The Sheltering Sky (film)

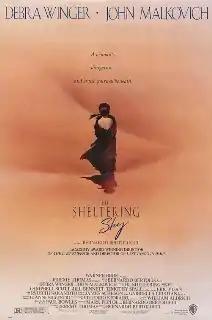
Theatrical release poster by Renato Casaro

The Sheltering Sky is a 1990 drama film directed by Bernardo Bertolucci starring Debra Winger and John Malkovich. The film is based on the 1949 novel of the same name by Paul Bowles (who appears in a cameo role) about a couple who journey to North Africa in the hopes of rekindling their marriage but soon fall prey to the dangers that surround them. The story culminates with the man falling severely ill in a very remote area of the Sahara desert, from where the events turn catastrophic.